Anna Vissi

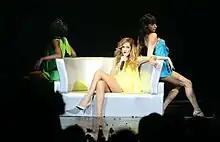
Vissi performing at Athinon Arena in 2010 during The Fabulous Show.

Vissi also embarked on a world tour in January 2007. She travelled to Australia with Konstantinos Christoforou and had three concerts in Melbourne and Sydney, and from 10 April 2007 through 1 May 2007, she toured North America. Along with Takis Zacharatos, she performed in Chicago, New York City, Atlantic City, Connecticut (Foxwoods), Los Angeles, Montreal, and Toronto. Vissi continued her tour in October 2007 with a European mini-tour. The concerts included Amsterdam and Brussels with her concert in Paris being cancelled without an explanation. During the tour, she stated that she was only halfway through her world tour.